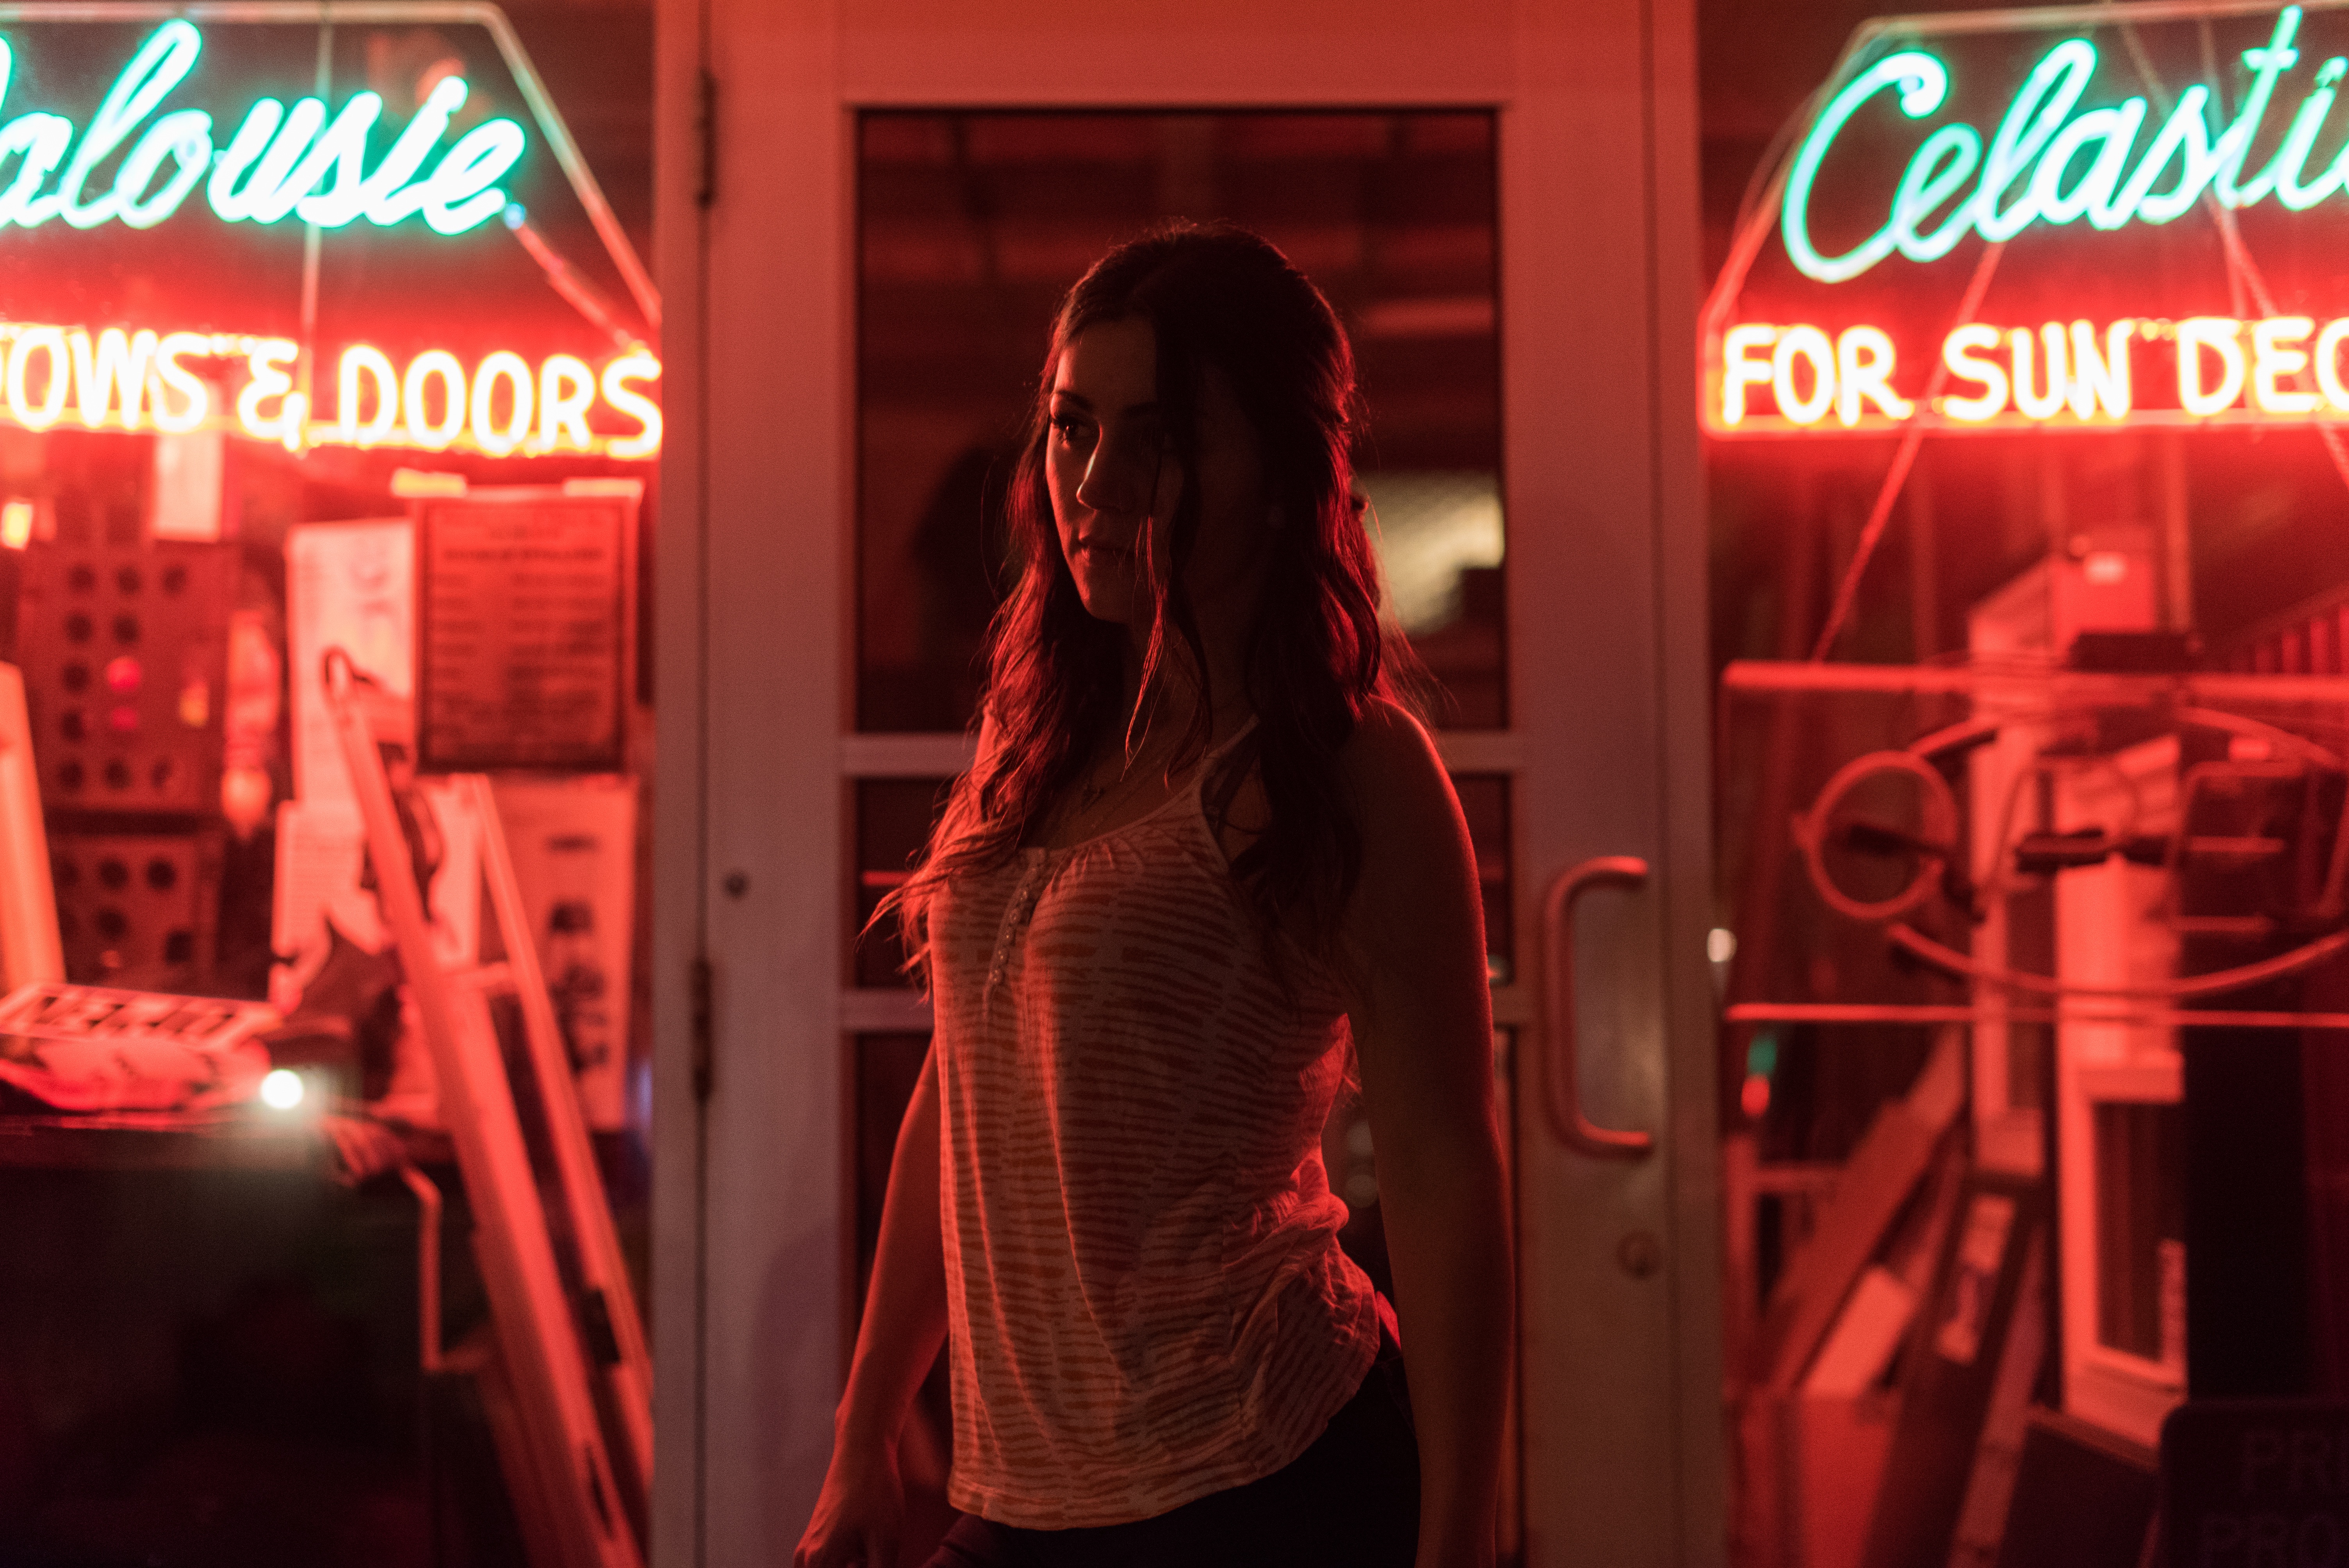
night, red, stage, nightclub